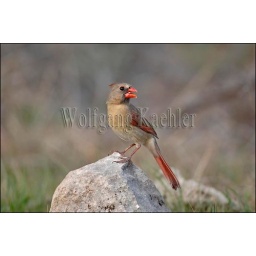
Usa, texas, hill country near hunt, northern cardinal, female on rock